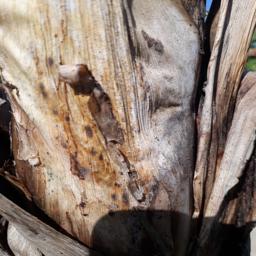
Label: BACTERIAL SOFT ROT